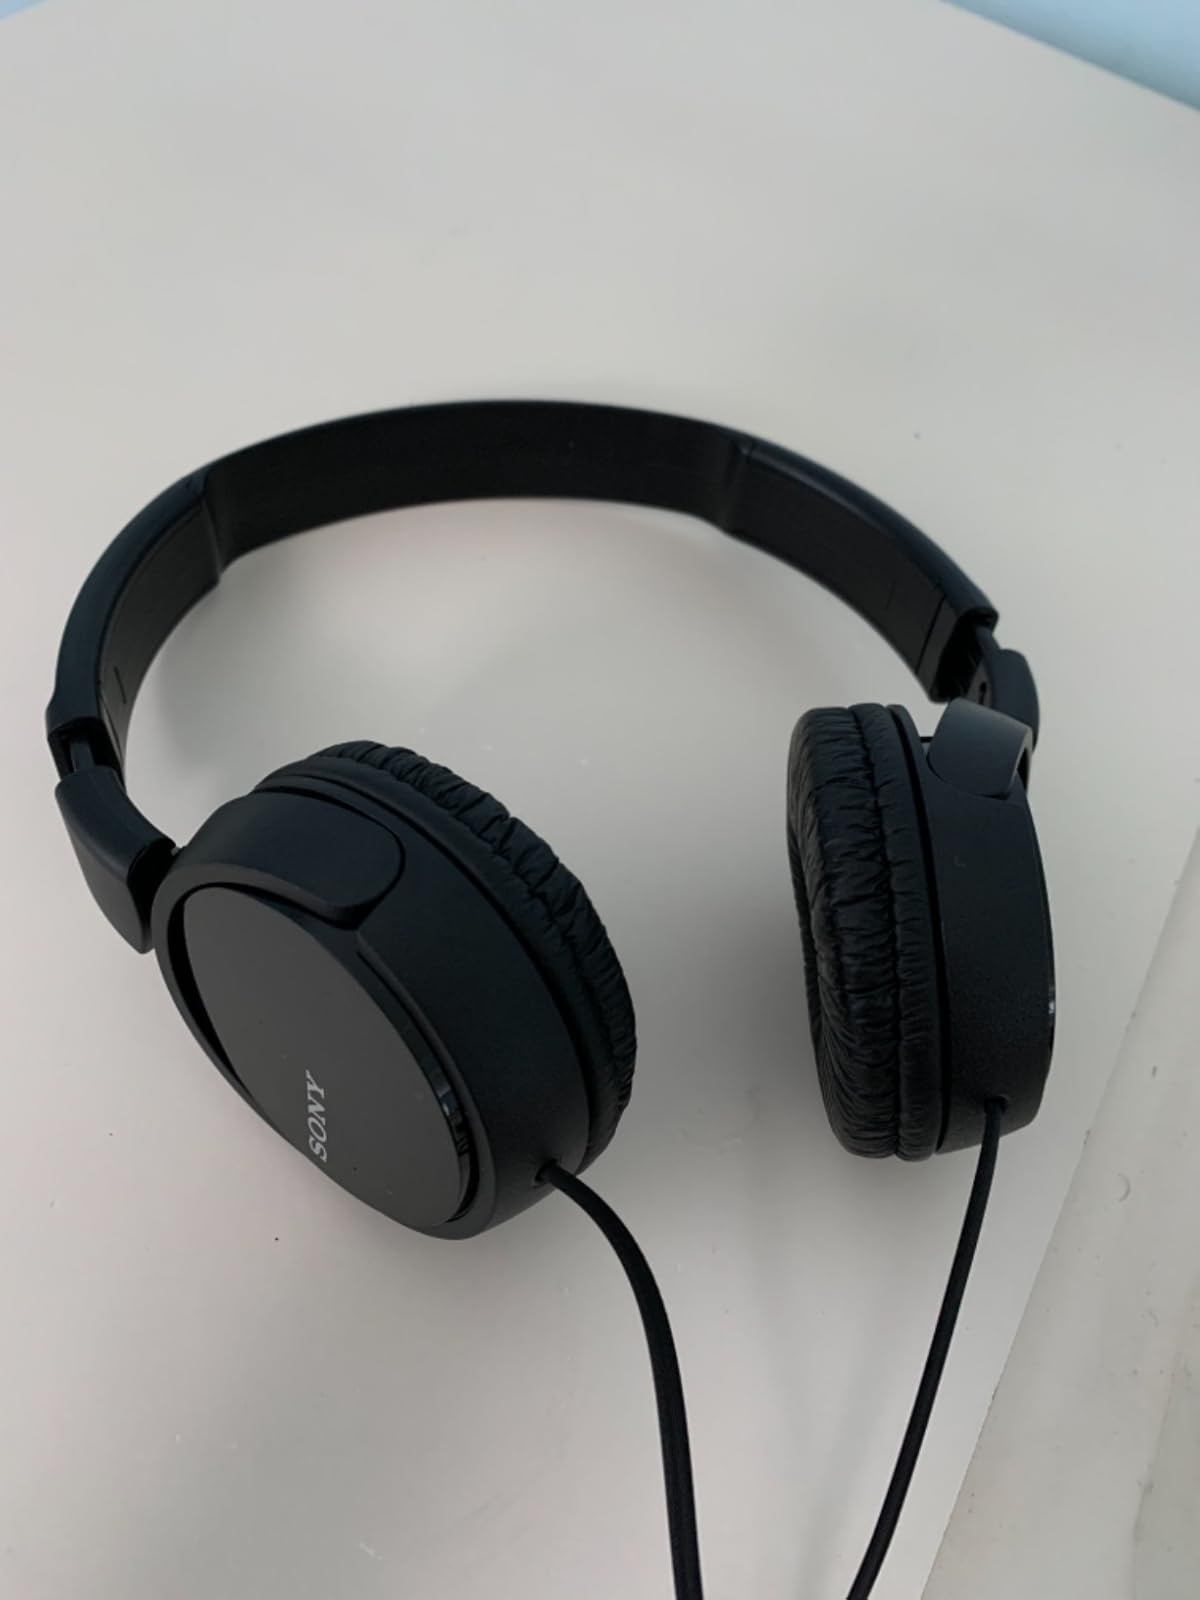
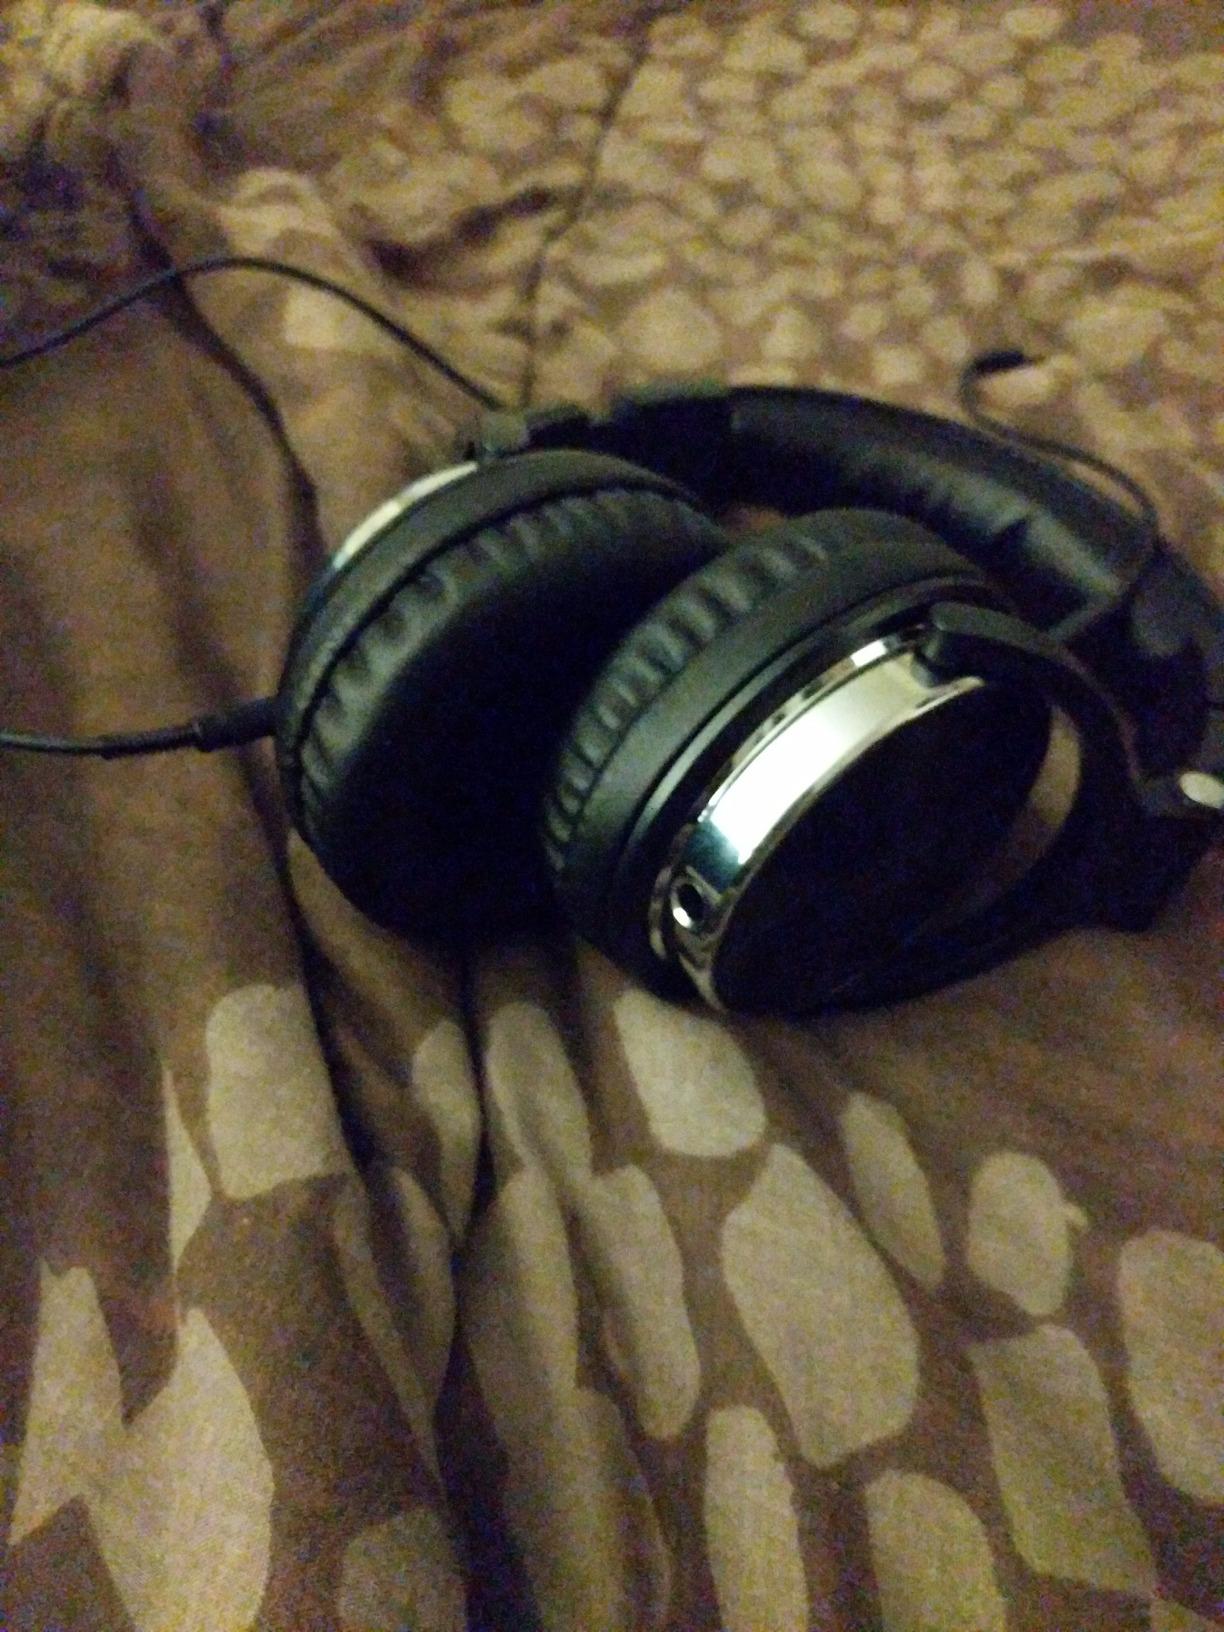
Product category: headphones
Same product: no